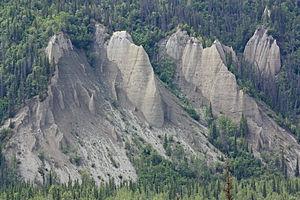
des Alluvions érodées sur le bord de la rivière Matanuska, en Alaska (États-Unis).